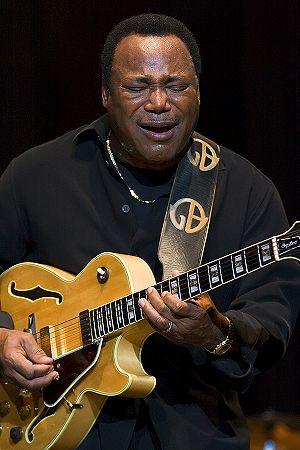
George Benson est un guitariste, chanteur, et compositeur de jazz né le 22 mars 1943 à Pittsburgh en Pennsylvanie aux États-Unis.